Parvin E'tesami

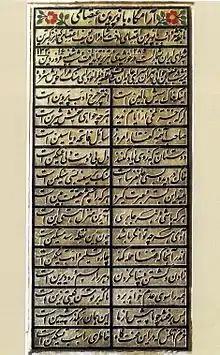
E'tesami's grave in Qom

E'tesami was around seven or eight years old when her poetic ability was revealed. Through her father's encouragement, she versified some literary pieces that were translated from Western sources, by him. From 1921 to 1922, some of her earliest known poems were published in the Persian magazine "Bahar" (Spring). The first edition of her Divan (book of poetry) consisted of 156 poems and appeared in 1935. The poet and scholar Mohammad Taqi Bahar wrote an introduction to her work. The second edition of her book, edited by her brother Abu'l Fatha E'tesami, appeared shortly after she died in 1941. It consisted of 209 different compositions in Mathnawi, Qasida, Ghazal, and Qet'a (another form of Persian poetry), and stanzaic forms. It totaled 5606 distiches.